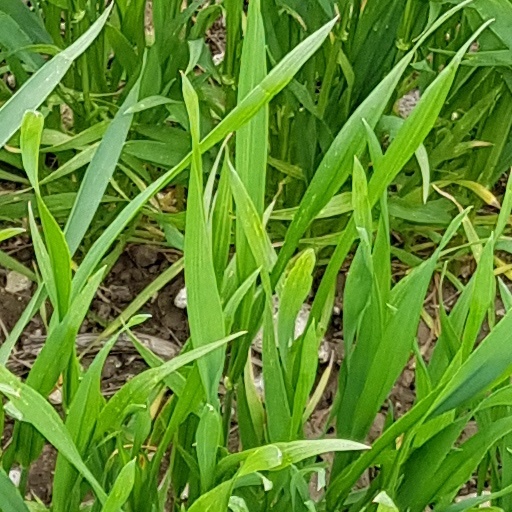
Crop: wheat